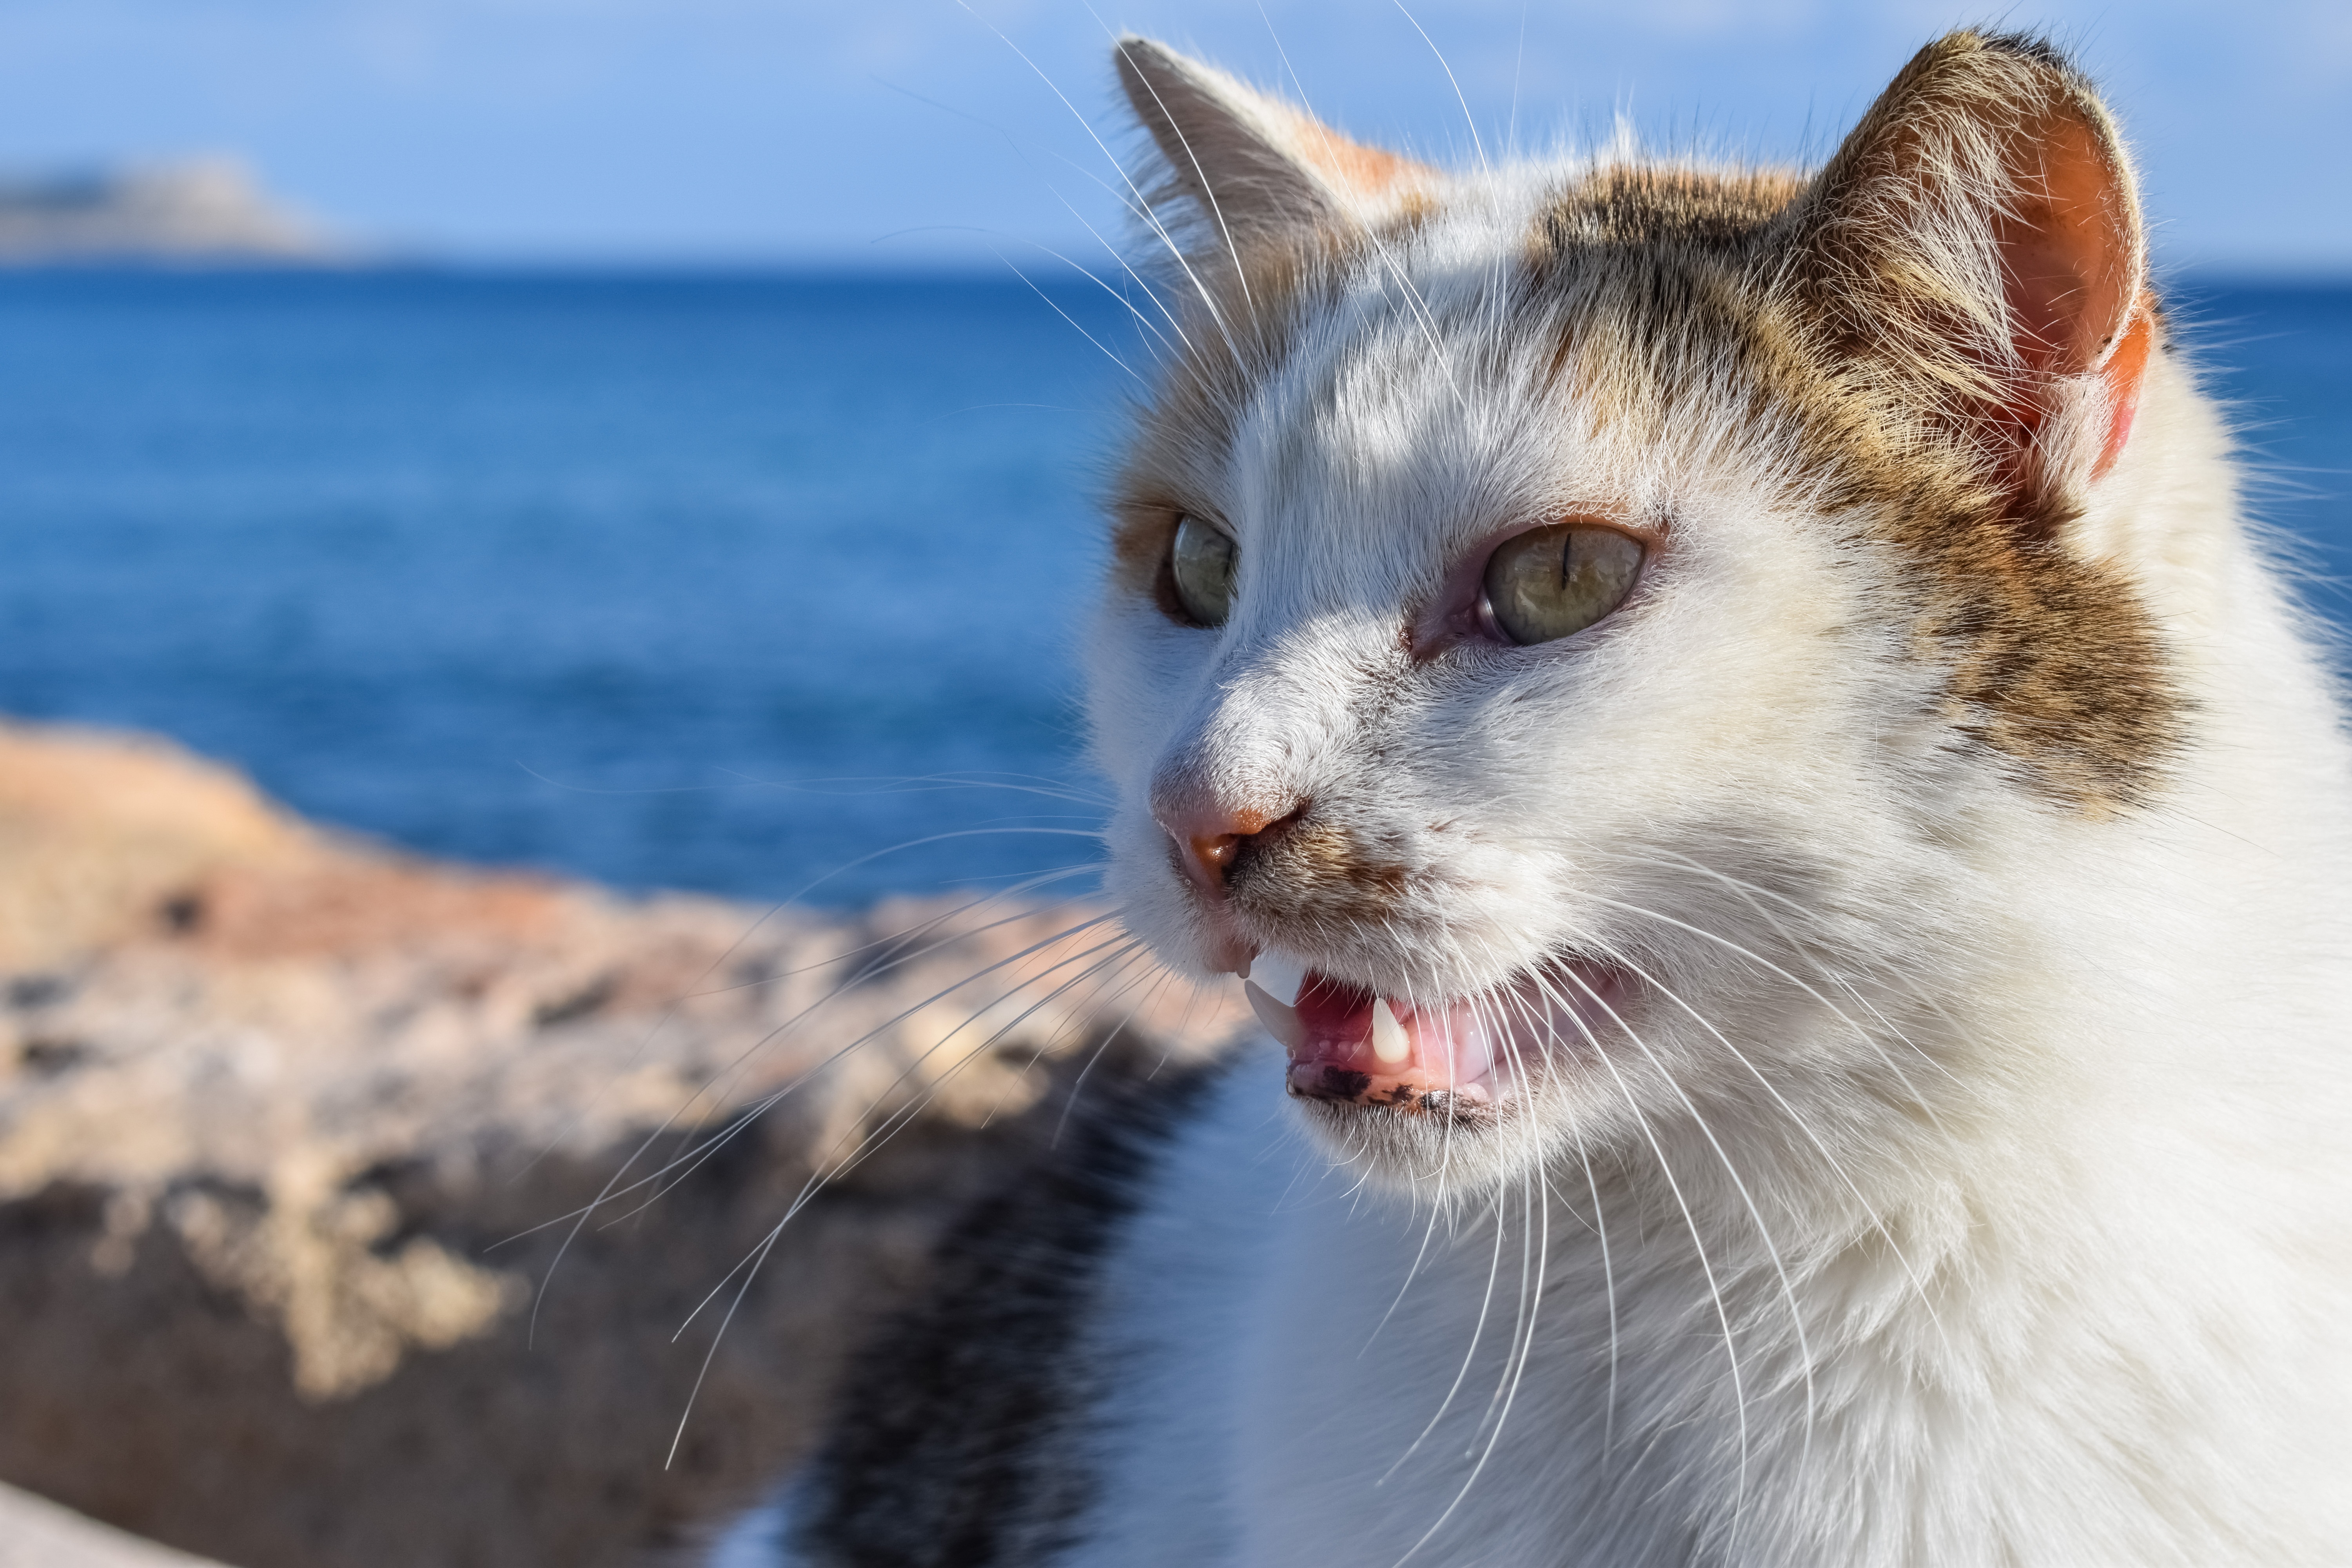
meow, cat, stray, animal, kitten, outdoor, face, feline, kitty, mouth, teeth